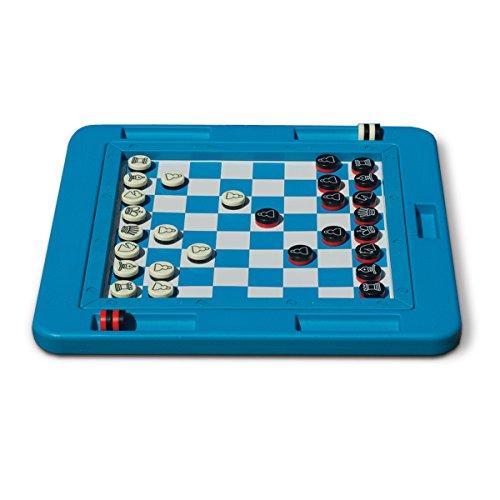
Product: Swimline Floating Mult-Game Gameboard
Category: Toys & Games | Games & Accessories | Board Games
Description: Magnetic floating gameboard.
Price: $9.97
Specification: ProductDimensions:20.5x20.5x1.5inches|ItemWeight:4.5pounds|ShippingWeight:4.67pounds(Viewshippingratesandpolicies)|DomesticShipping:ItemcanbeshippedwithinU.S.|InternationalShipping:ThisitemcanbeshippedtoselectcountriesoutsideoftheU.S.LearnMore|ShippingAdvisory:Thisitemmustbeshippedseparatelyfromotheritemsinyourorder.Additionalshippingchargeswillnotapply.|ASIN:B004VR1TK8|Itemmodelnumber:91450|Manufacturerrecommendedage:7yearsandup